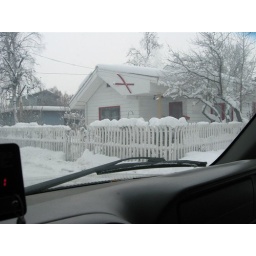
Located in the 800 block of 4th avenue the white picket fence is made from military skiis